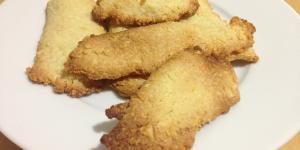
tejas de almendra